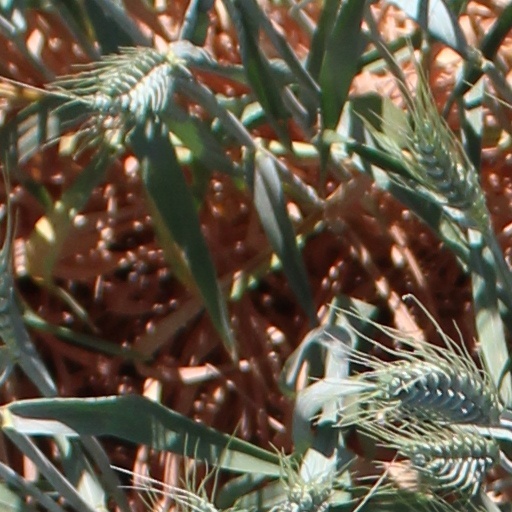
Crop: wheat